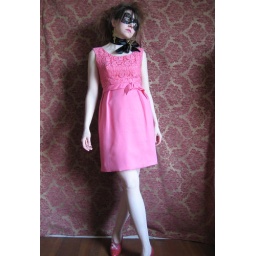
1960s pretty in pink party dress available in my etsy shop